Coventry

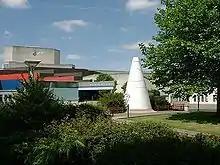
Warwick Arts Centre in Warwick University Campus in the 1990s

The city's main police station in Little Park Street also hosts a museum of Coventry's police force. The museum, based underground, is split into two sections—one representing the history of the city's police force, and the other compiling some of the more unusual, interesting and grisly cases from the force's history. The museum is funded from charity donations—viewings can be made by appointment.